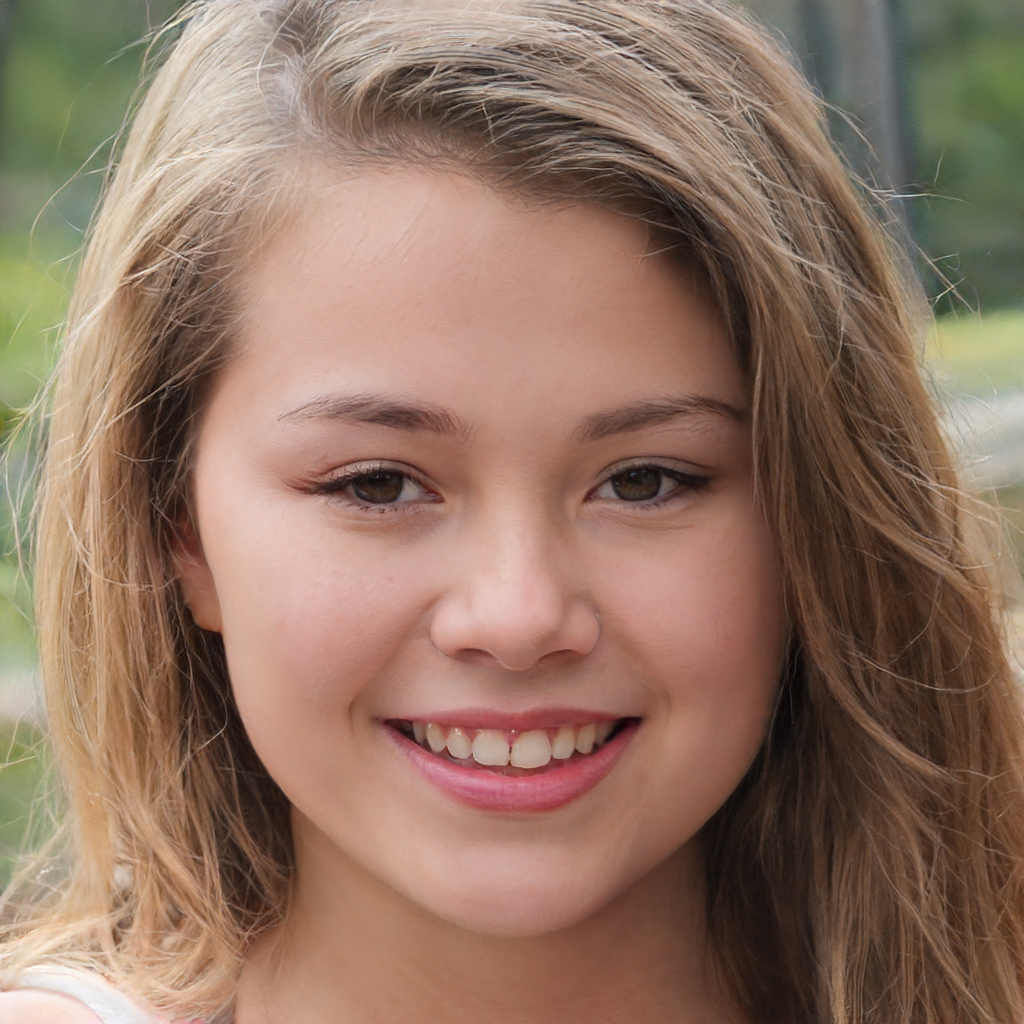
Gender: Female